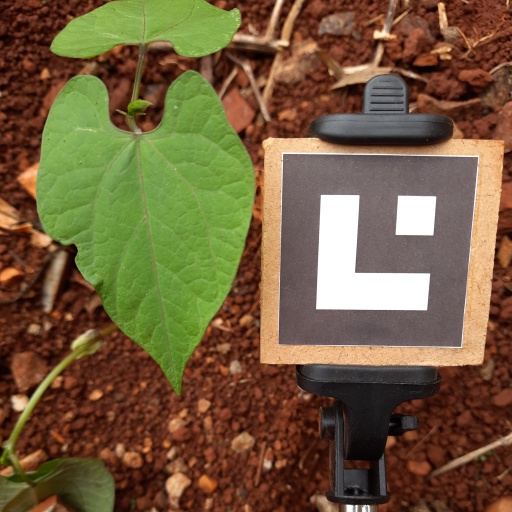
Observations: flat surface, eating holes in the edge, under shade